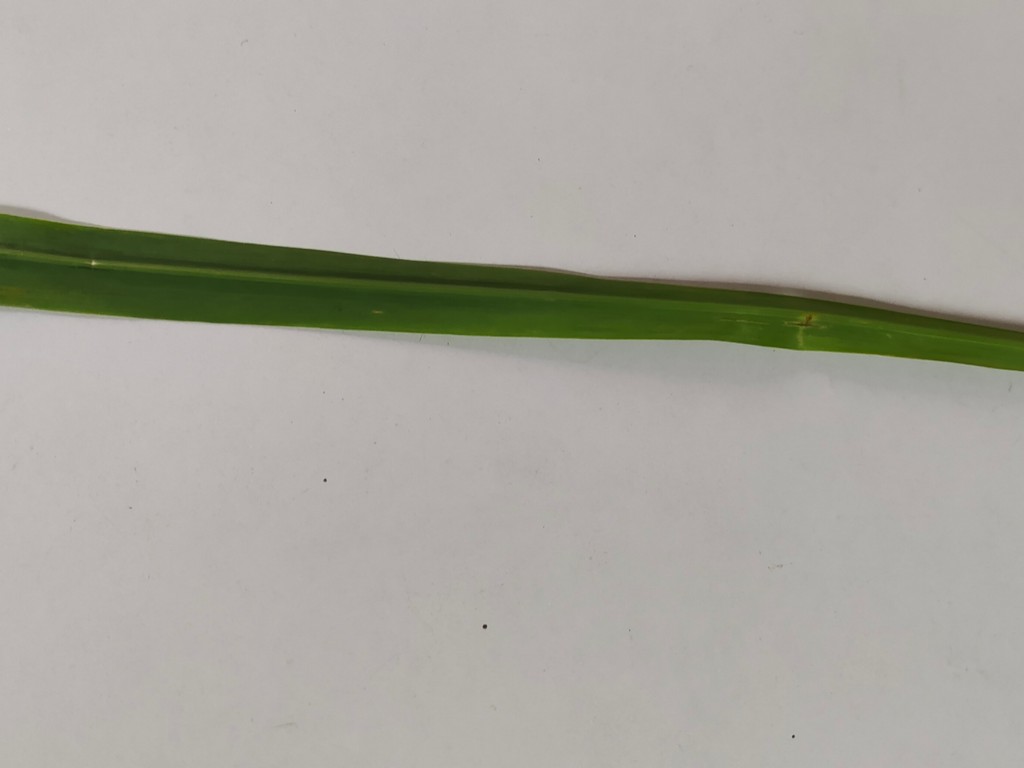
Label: Unhealthy